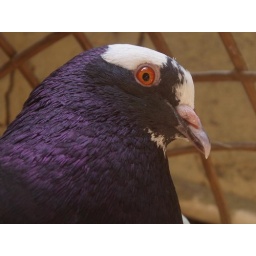
pigeon in cage. the gorgeous color of its body..the black circle in the eye..